2017 Westminster sexual misconduct allegations

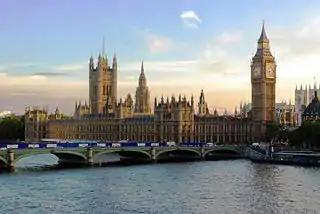
The Palace of Westminster, home of the UK Parliament, where the scandals arose

A series of allegations concerning the involvement of British politicians in cases of sexual harassment and assault arose in October and November 2017. Allegations were prompted by discussions among junior staff employed in the UK Parliament at Westminster following the Harvey Weinstein sexual abuse allegations in Hollywood earlier in October, and the subsequent rise of the #MeToo movement, but spread further to cover all the major political parties, including political figures beyond Westminster.